The Poacher of the Silver Wood

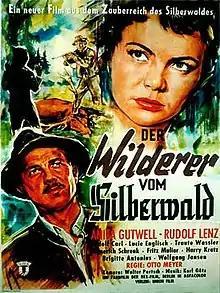

The Poacher of the Silver Wood is a 1957 West German drama film directed by and starring Rudolf Lenz, Anita Gutwell and Rudolf Carl. It was one of several films made to follow up the success of the 1954 heimatfilm "The Forester of the Silver Wood".